Frederick B. Fancher

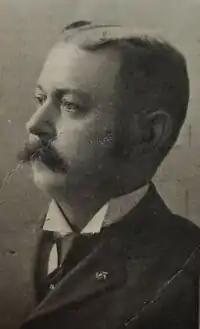
From 1899's "Appletons' Annual Cyclopædia and Register of Important Events of the Year 1898"

Frederick Bartlett Fancher (April 2, 1852January 10, 1944) was an American politician who was the seventh governor of North Dakota from 1899 to 1901.